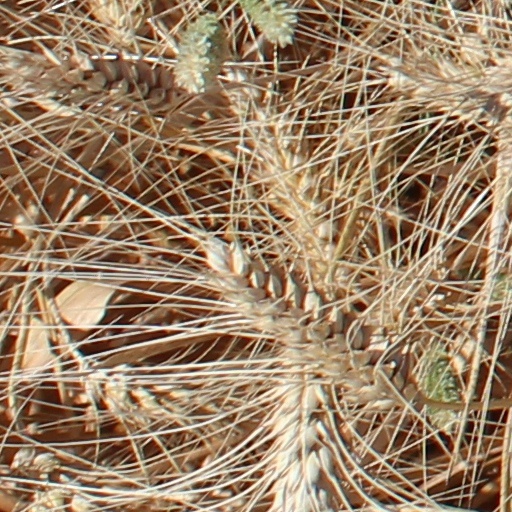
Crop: wheat